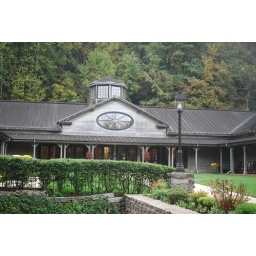
Lynchburg, TNI'm considering making my house in Kit Buckley have this gray stain.